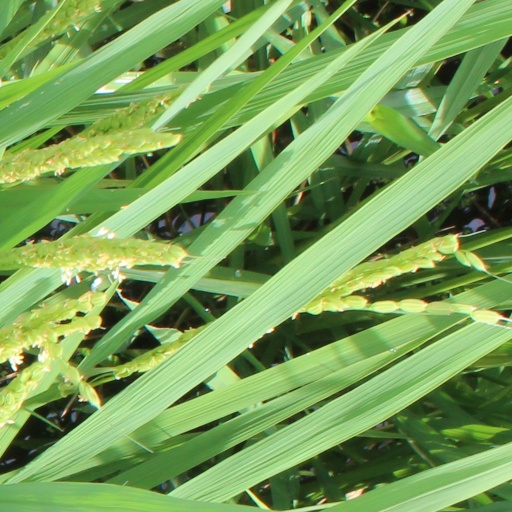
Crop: rice